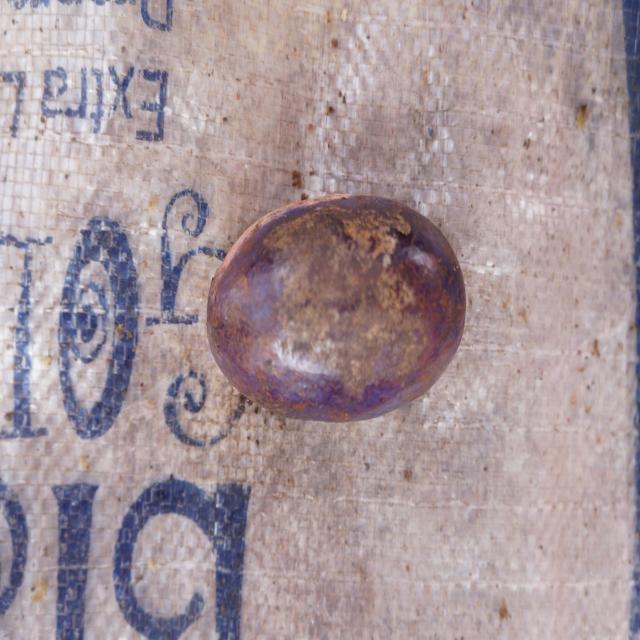
Plum grade: spotted